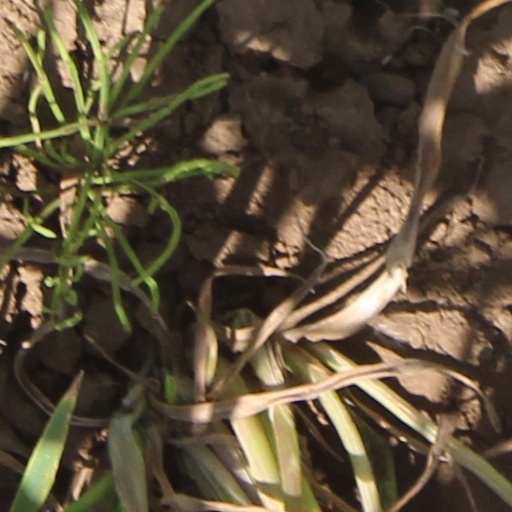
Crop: wheat